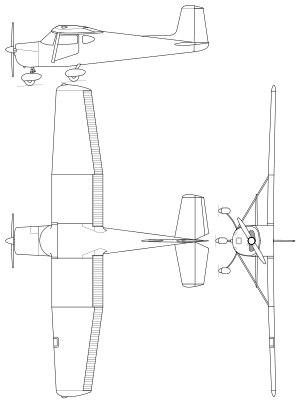
Le Cessna 150 est un avion biplace à train tricycle qui a été conçu par le constructeur aéronautique américain Cessna pour l'entraînement au vol, les tournées et l'utilisation personnelle.